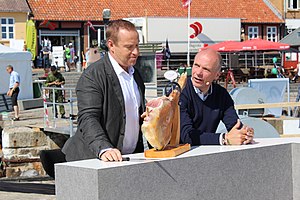
Søren Gade / Politisk karriere / Stopper i politik
Søren Gade med Adam Price i programmet DR2 Morgen transmitteret fra Allinge Havn under Folkemødet 2013.
Søren Gade Jensen er en dansk politiker og folketingsmedlem for Venstre. Han var forsvarsminister 2004-2010.